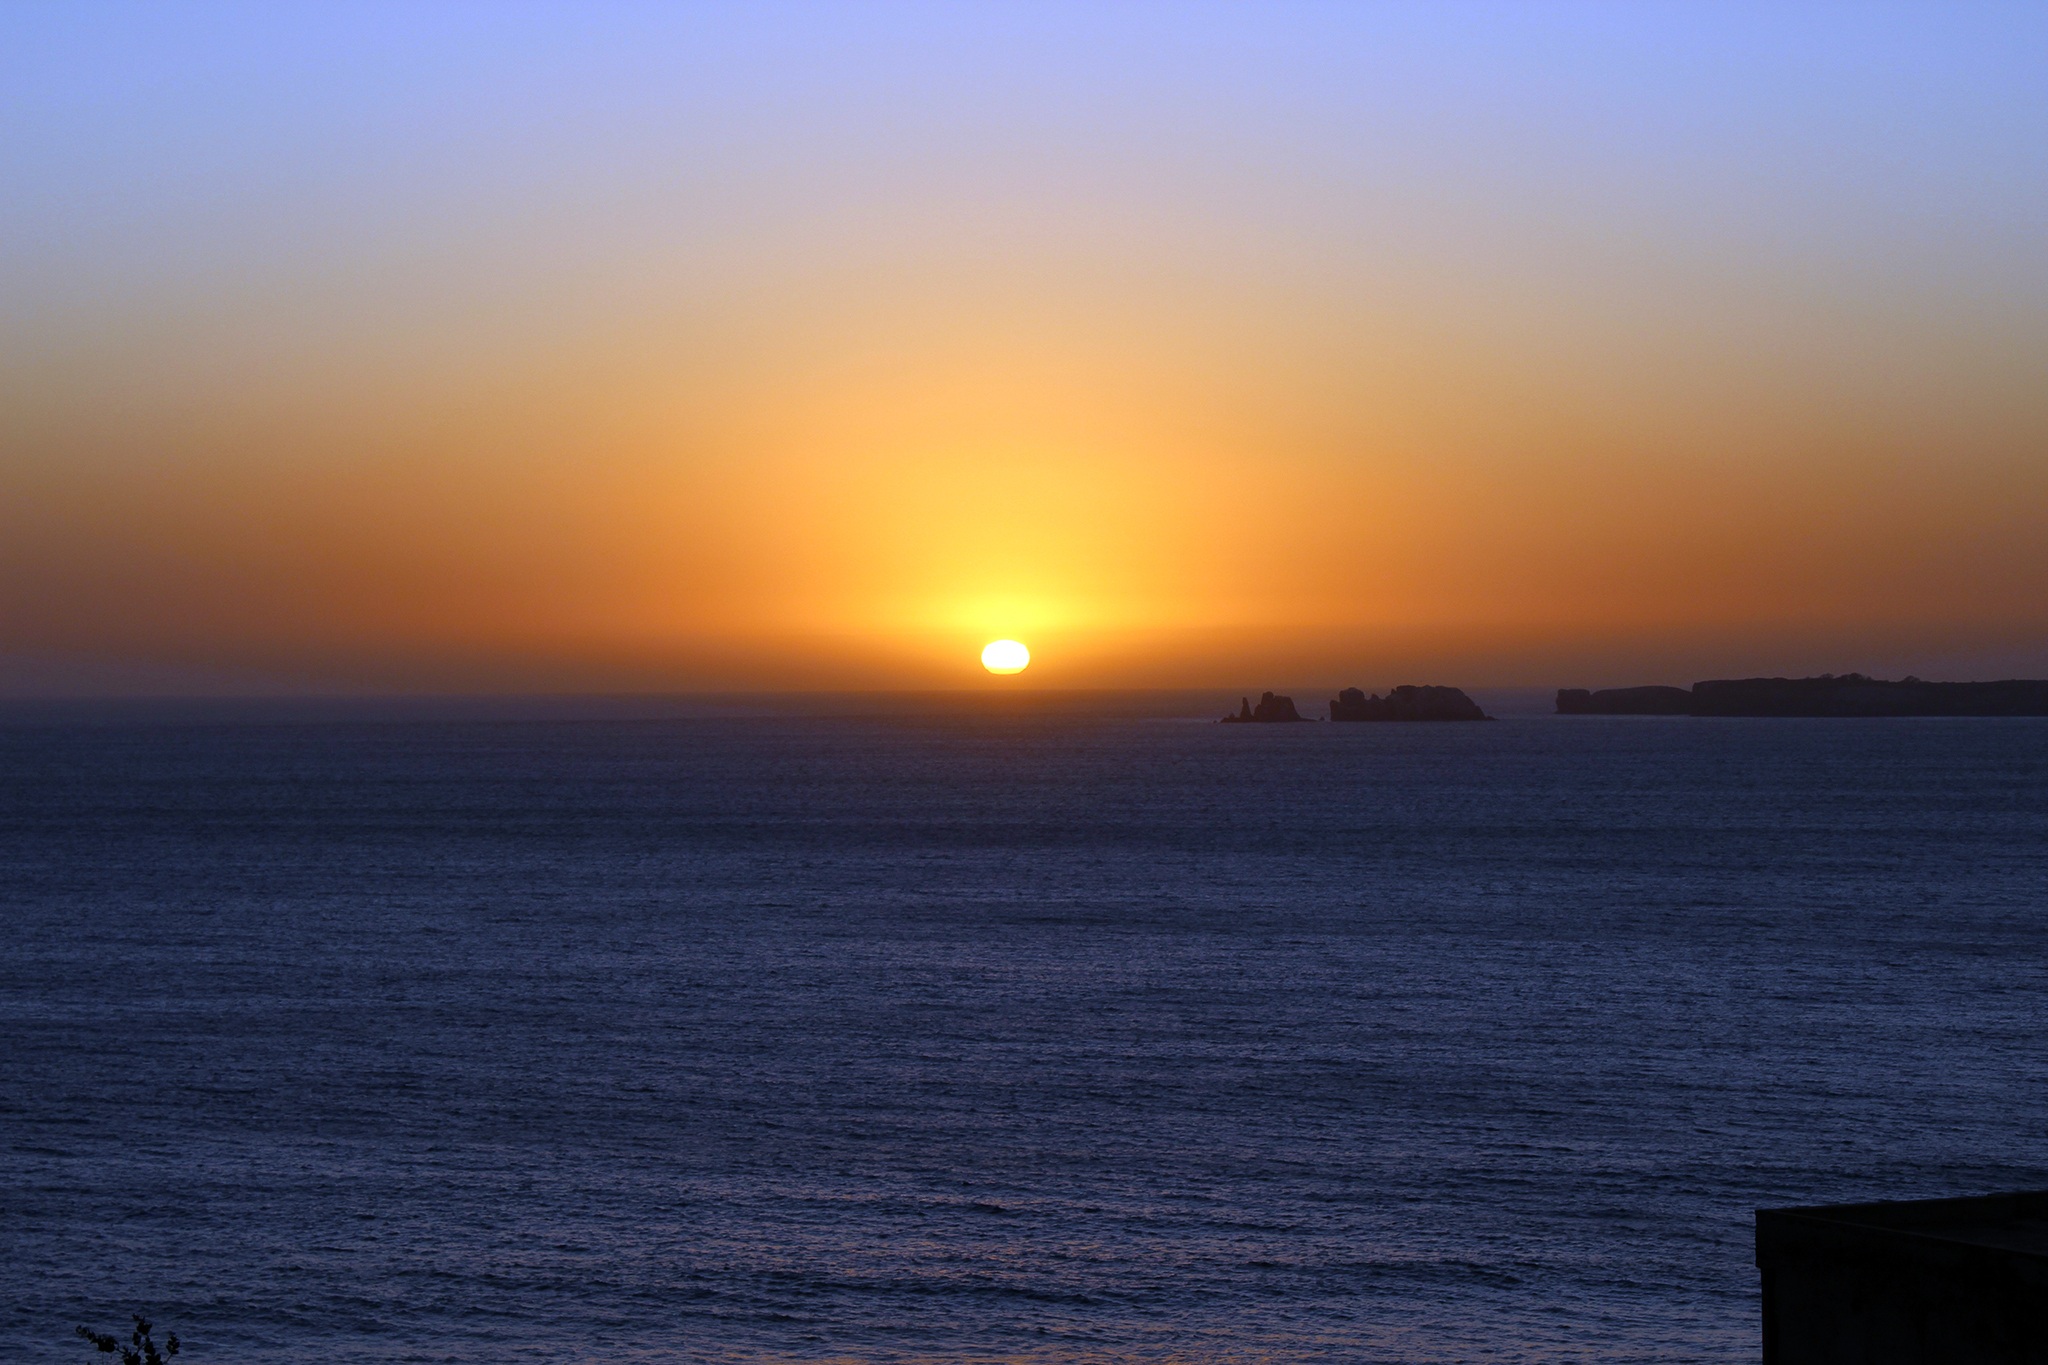
beach, sea, coast, ocean, horizon, sunrise, sunset, sunlight, morning, shore, wave, dawn, dusk, evening, twilight, bay, ile, afterglow, wind wave